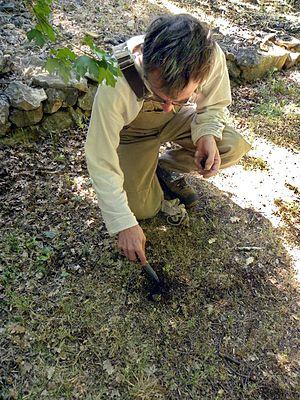
Cueillette d'une truffe à Mons, Var
Mouche de la truffe est un nom vernaculaire désignant en français diverses mouches de l'ordre des diptères et de la famille Heleomyzidae et Syrphidae. Elles ont la particularité d'être inféodées aux truffes du genre Tuber au sein desquelles les larves se développent. Ces espèces de mouches européennes, au nombre de 9, appartiennent en majorité au genre Suillia. Le genre Helomyza, très fréquemment cité, en est un synonyme. Elles servent d'indicateur au caveur lors de sa recherche de truffes.
Mons est une commune française située dans le département du Var, en région Provence-Alpes-Côte d'Azur.
La truffe est le nom vernaculaire français donné à la fructification et à l'organe végétatif de plusieurs genres de champignons hypogés ascomycètes ectomycorhiziens qui se présente sous une forme plus ou moins globuleuse. Un même mycélium peut produire plusieurs truffes. Certaines espèces n'ont que peu de saveur alors que d'autres sont particulièrement appréciées et recherchées depuis l'Antiquité. Qu'elles aient poussé spontanément ou qu'elles soient issues de la trufficulture, les truffes sont très demandées par les gourmets.